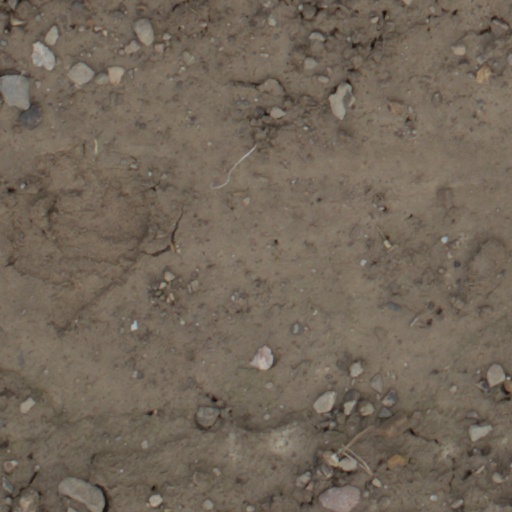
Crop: wheat